Charles K. Kao

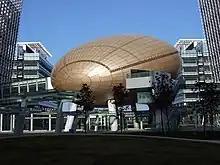
The landmark auditorium in the Hong Kong Science Park was named after Kao on December 30, 2009.

Kao's international travels led him to opine that he belonged to the world instead of any country. An open letter published by Kao and his wife in 2010 later clarified that "Charles studied in Hong Kong for his high schooling, he has taught here, he was the Vice-Chancellor of CUHK and retired here too. So he is a Hong Kong belonger."